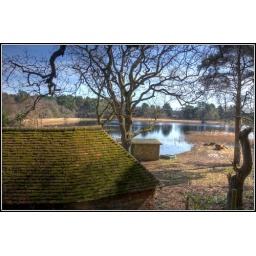
I loved the texture of the moss on the roof in contrast to the surrounding water and trees.